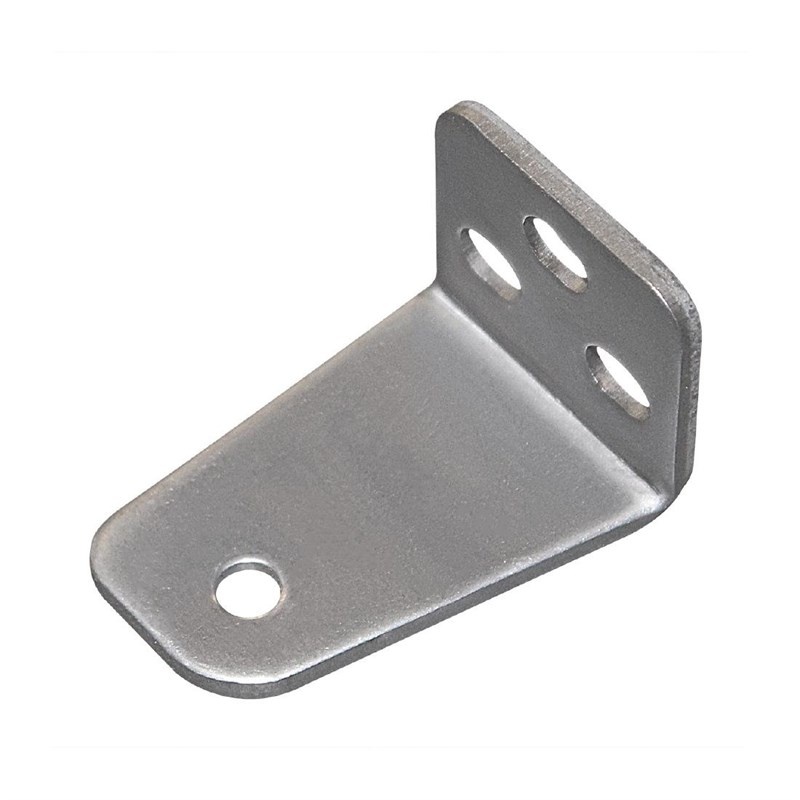
Polar Klap Scharnier Rechts
Brand: -
Past op CL108, CL109, CN402, CT425, G603, G604, G605, G606, G607, G622 en U636
Category: Sporting Goods > Outdoor Recreation > Winter Sports & Activities > Skiing & Snowboarding > Ski Binding Parts